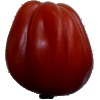
Label: Tomato Heart 1